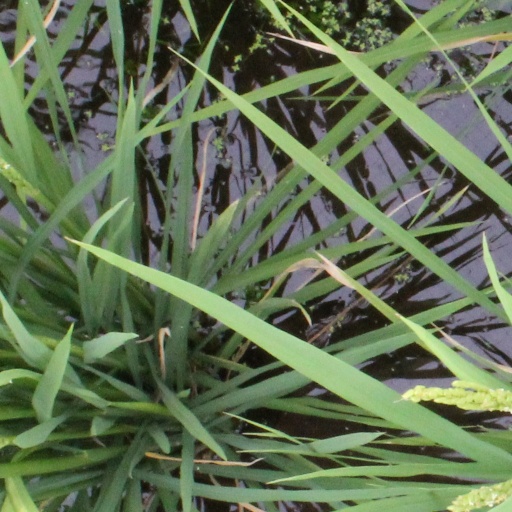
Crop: rice